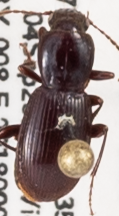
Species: Pterostichus pumilus
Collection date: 2018-09-04
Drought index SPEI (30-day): -0.348
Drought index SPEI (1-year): -0.556
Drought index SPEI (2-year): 0.71